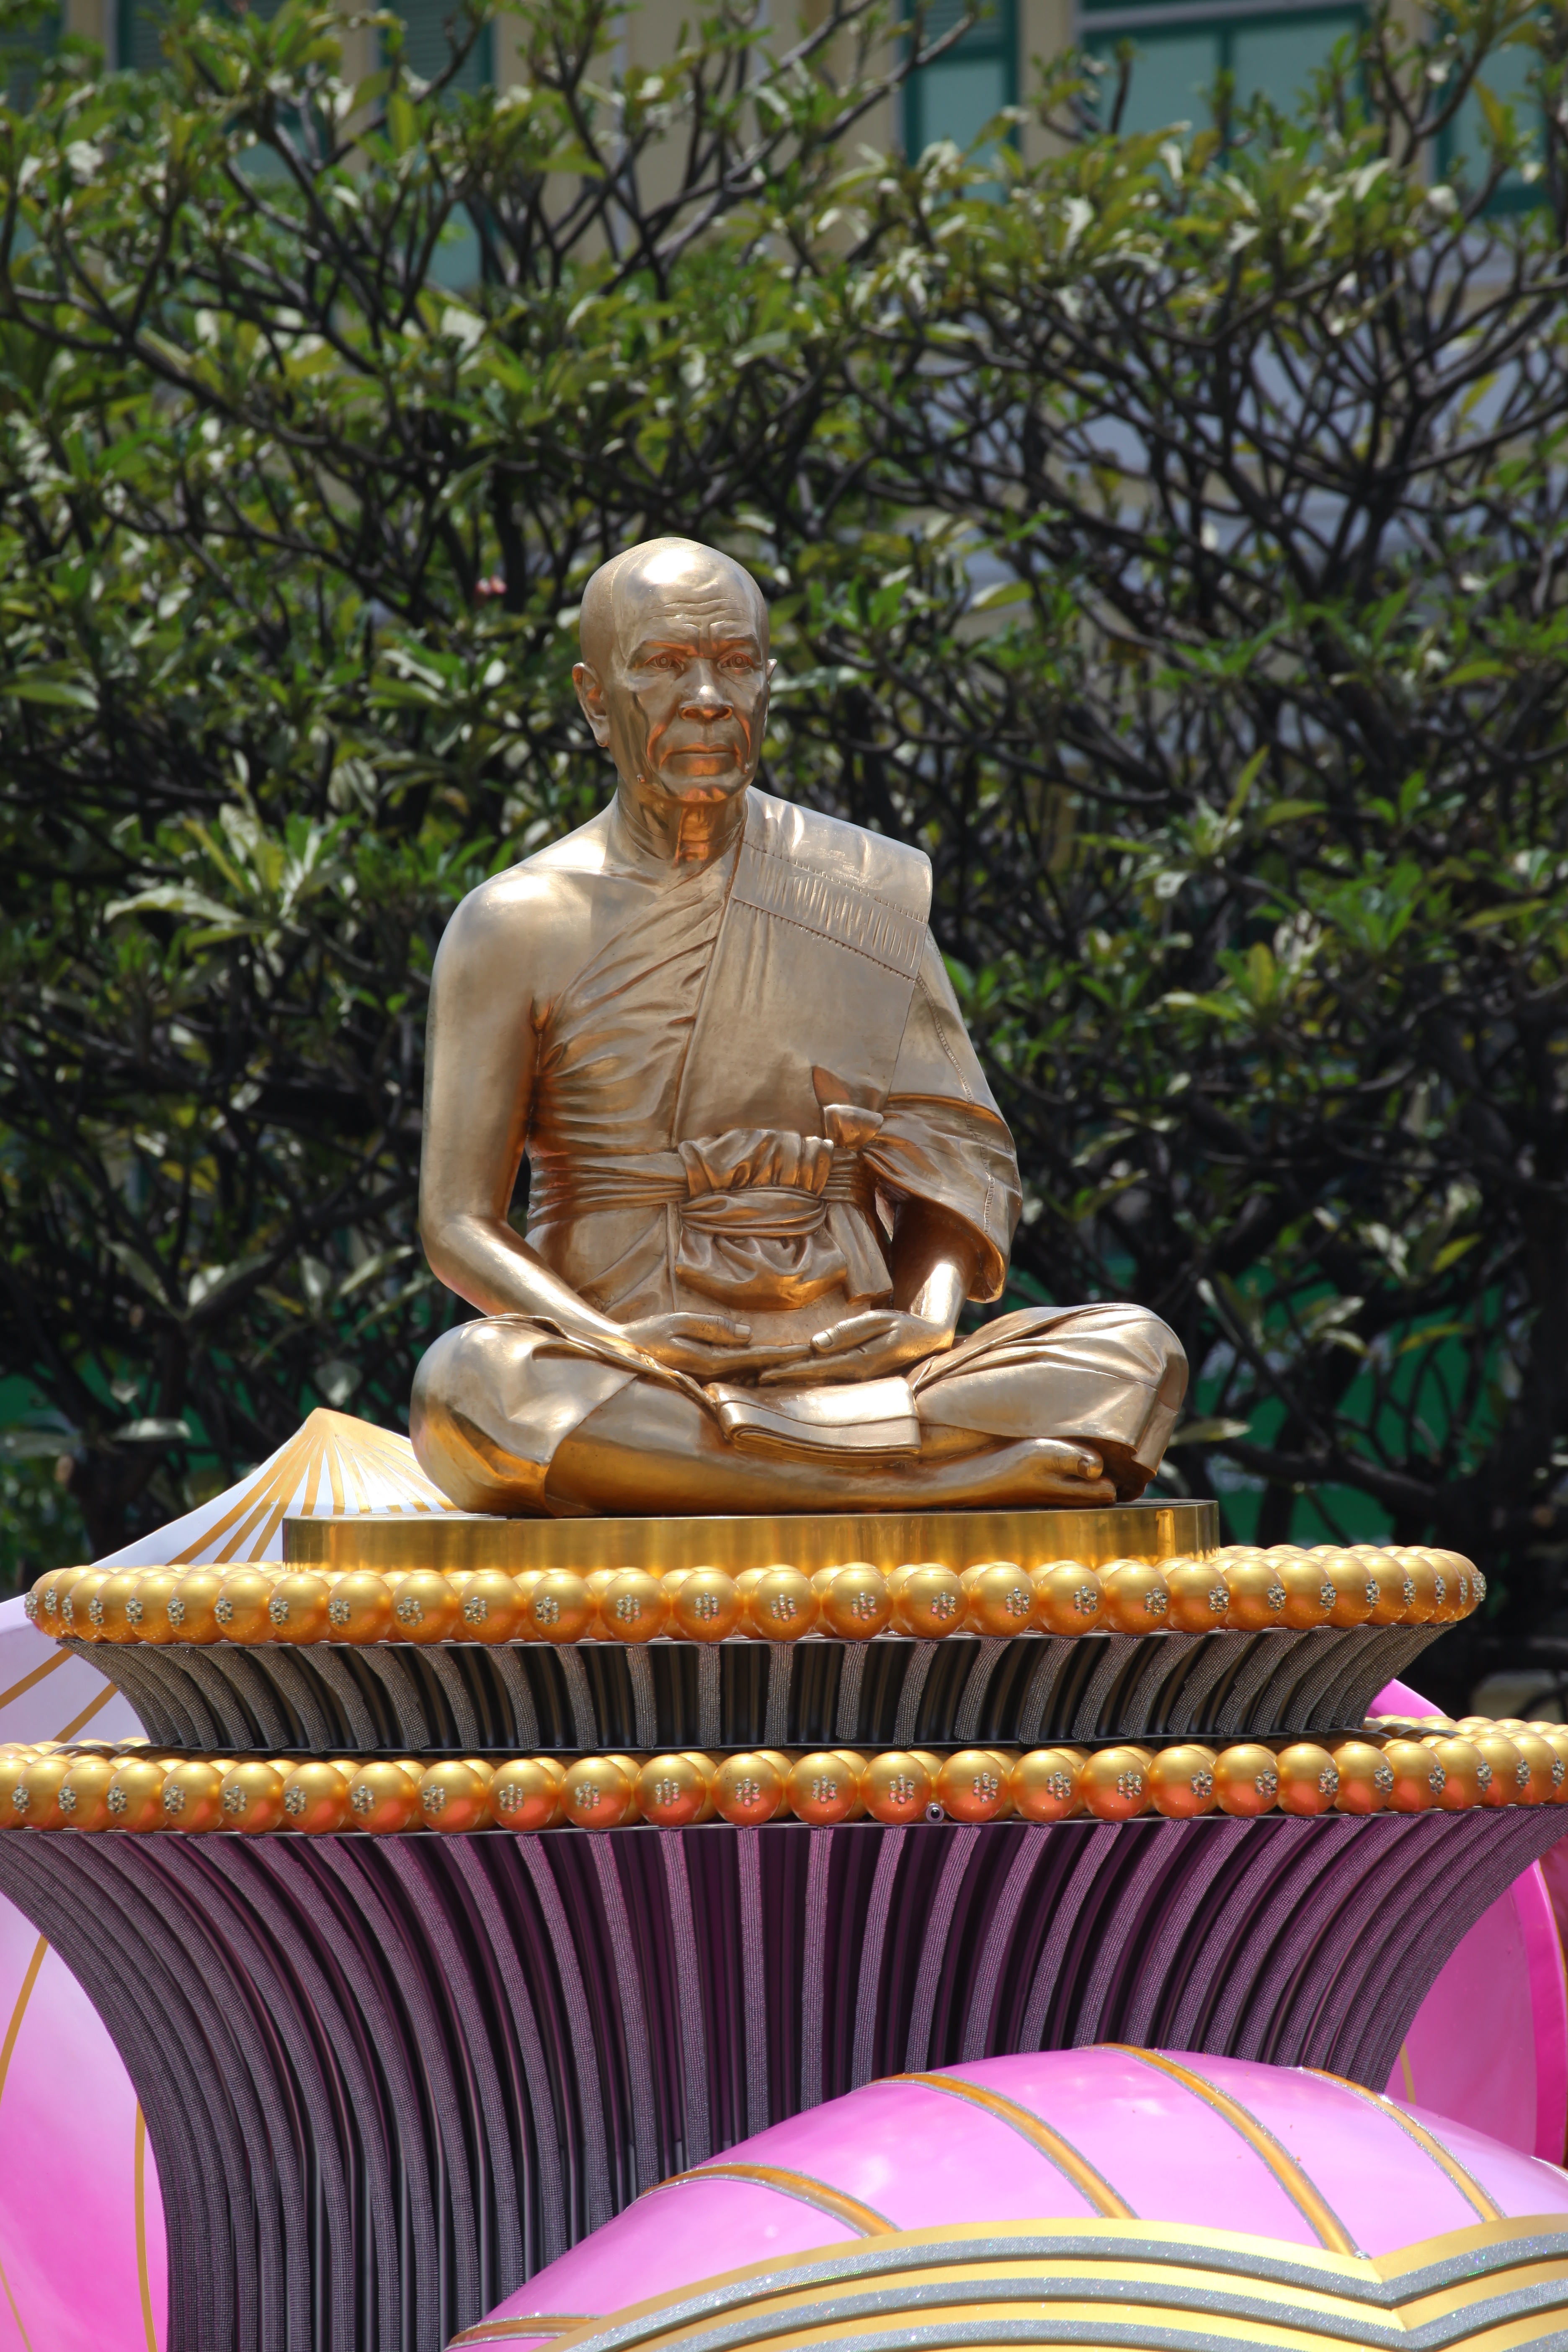
asian, statue, sitting, monk, meditate, buddhism, asia, thailand, meditation, gold, temple, million, stupa, wat, budha, gautama buddha, human positions, dhammakaya pagoda, phra dhammakaya, more than, budhas, phramongkolthepmuni, meditate statue, pagada